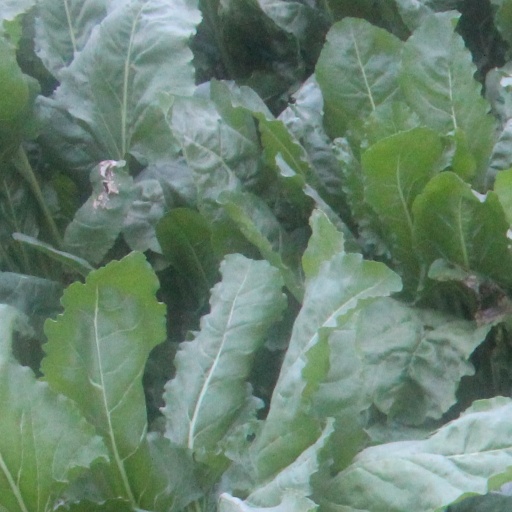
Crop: sugar beet